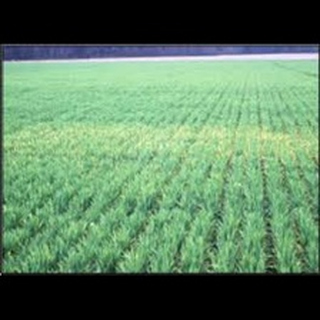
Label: wheat_smut